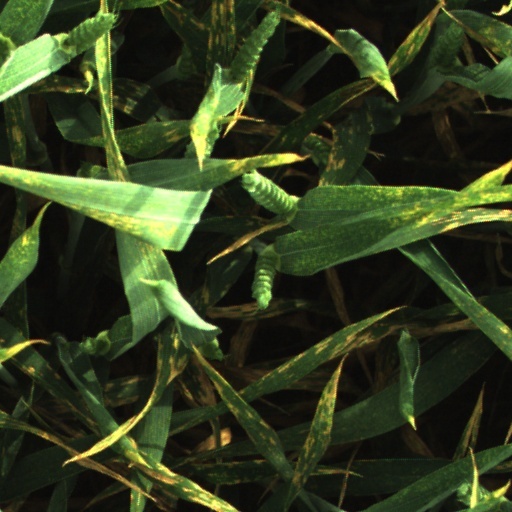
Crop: wheat